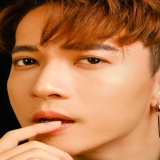
ca sĩ S.T Sơn Thạch